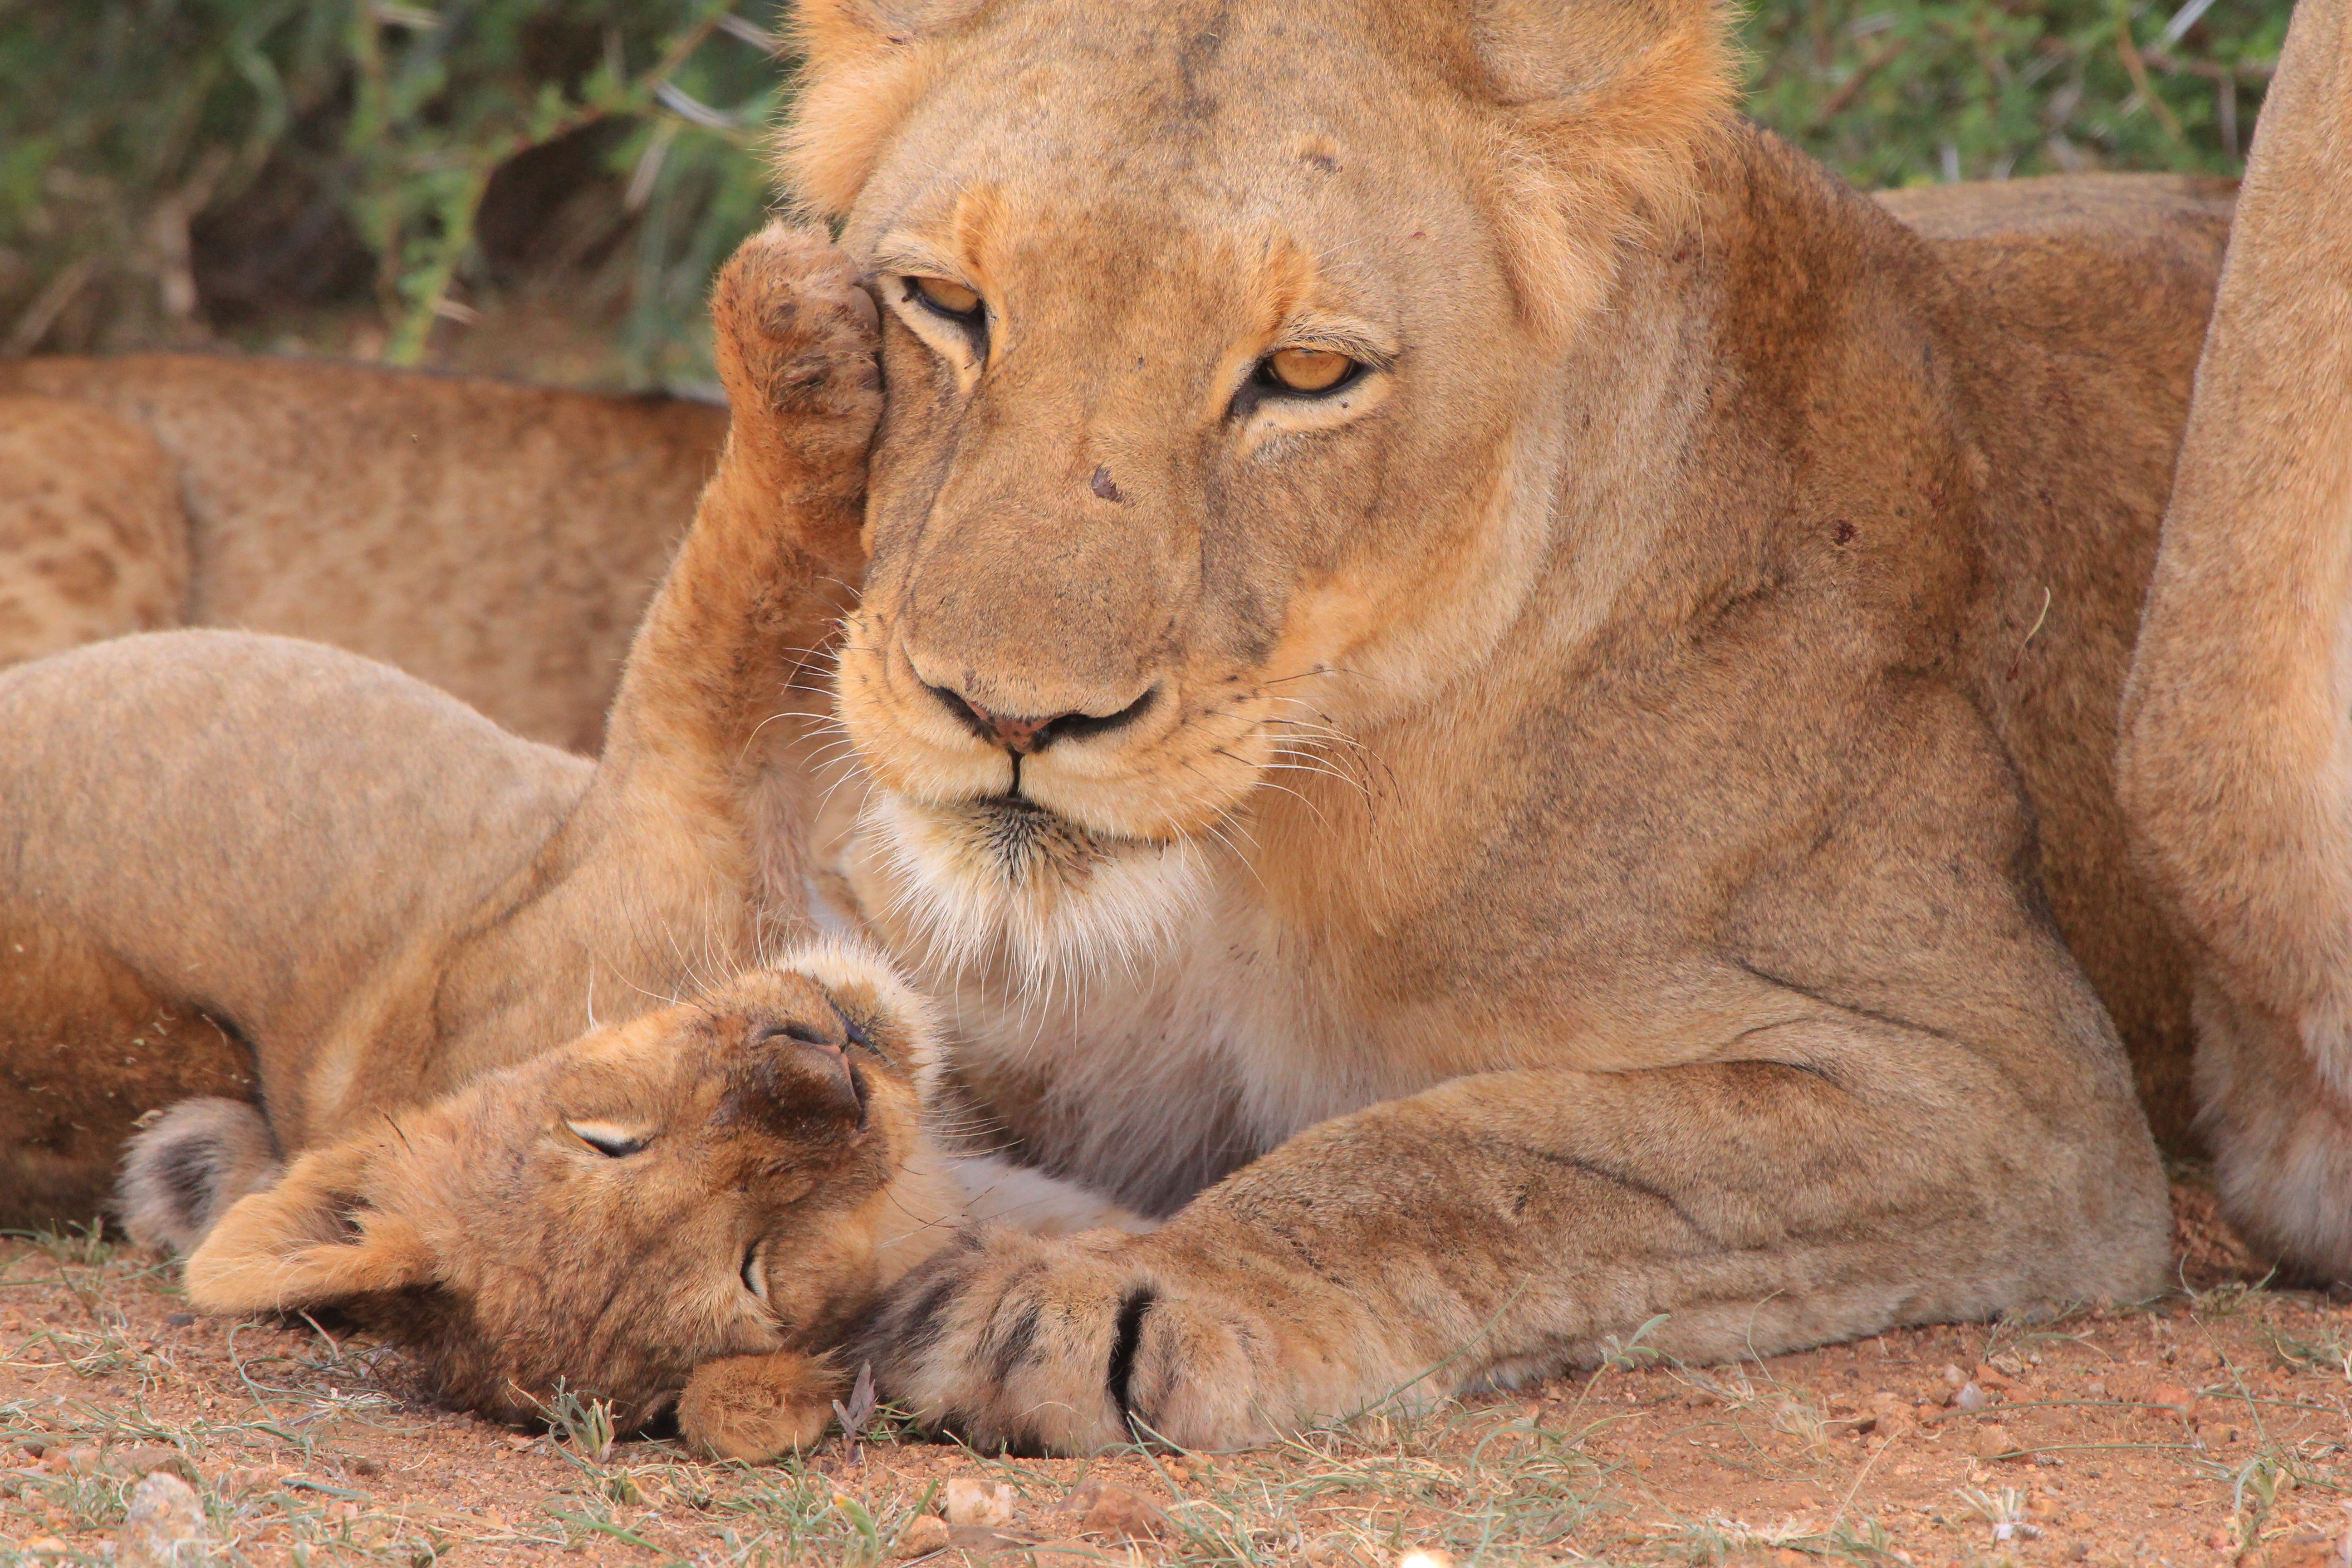
nature, adventure, wildlife, love, zoo, young, mammal, mane, fauna, savanna, lion, lioness, whiskers, mother, vertebrate, nest, cub, safari, young animal, mother and child, big cats, cat like mammal, masai lion